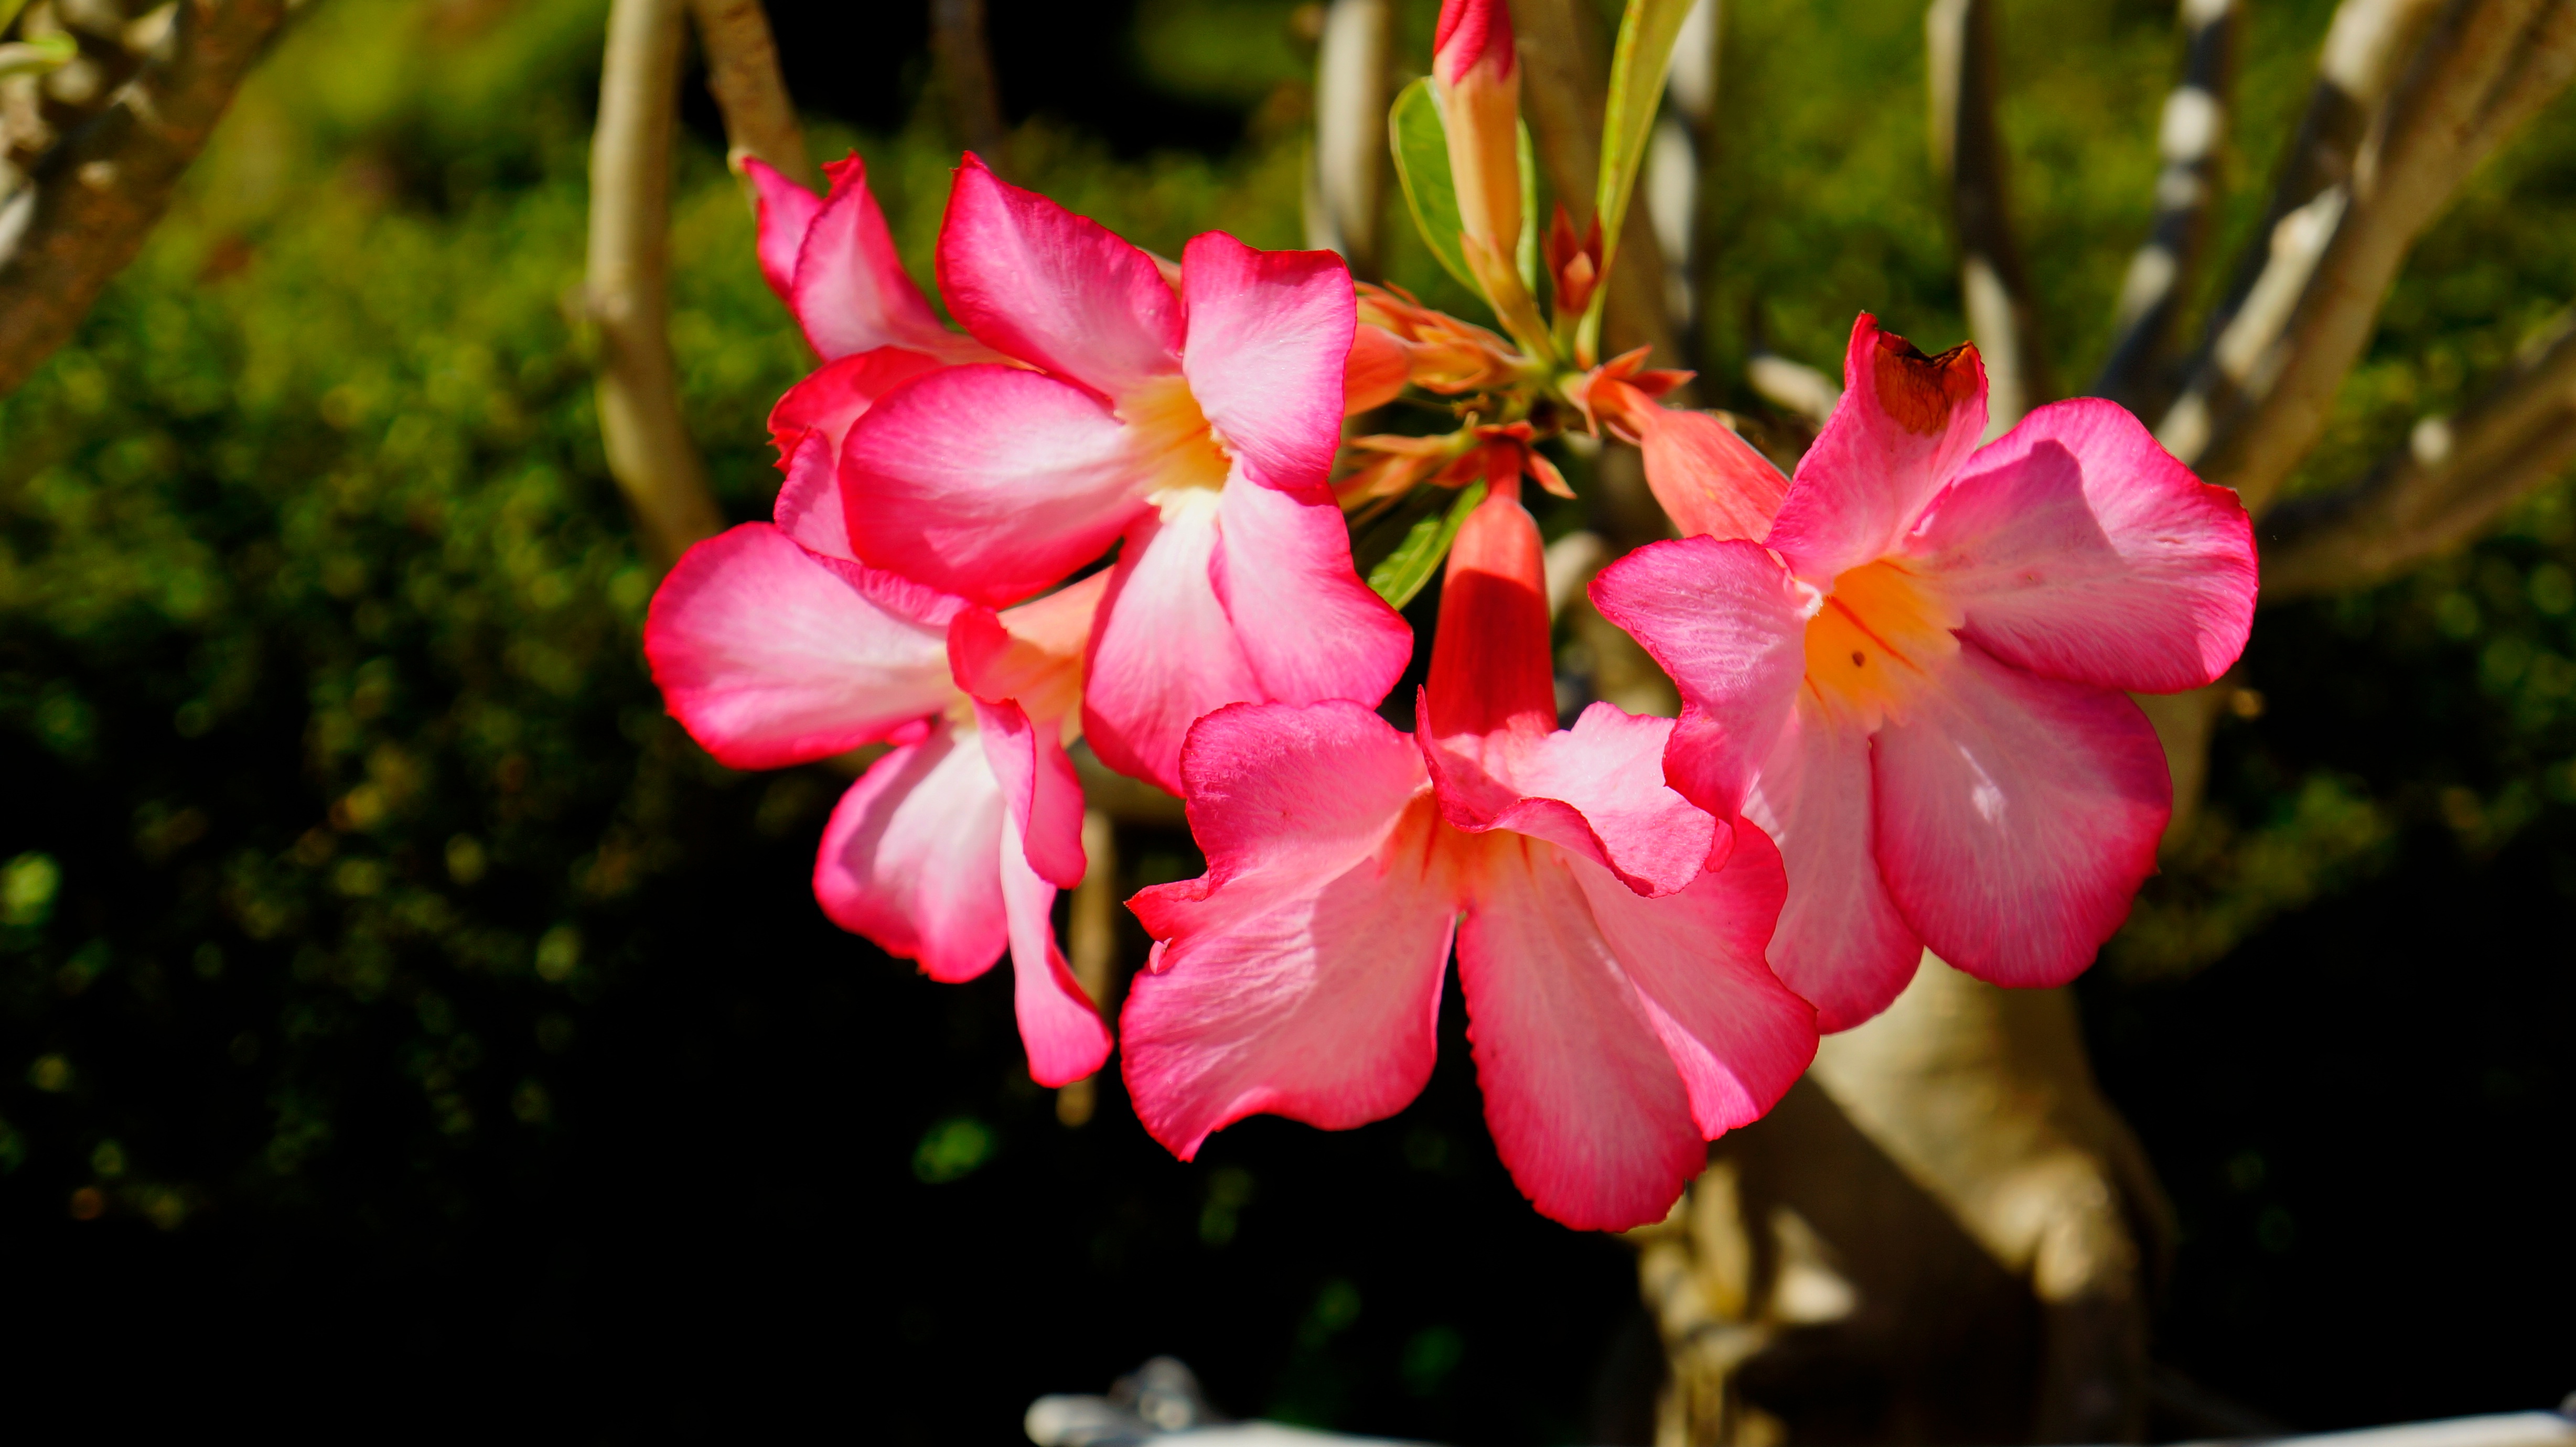
blossom, plant, leaf, flower, petal, botany, pink, flora, shrub, macro photography, flowering plant, land plant